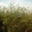
Label: willow_tree